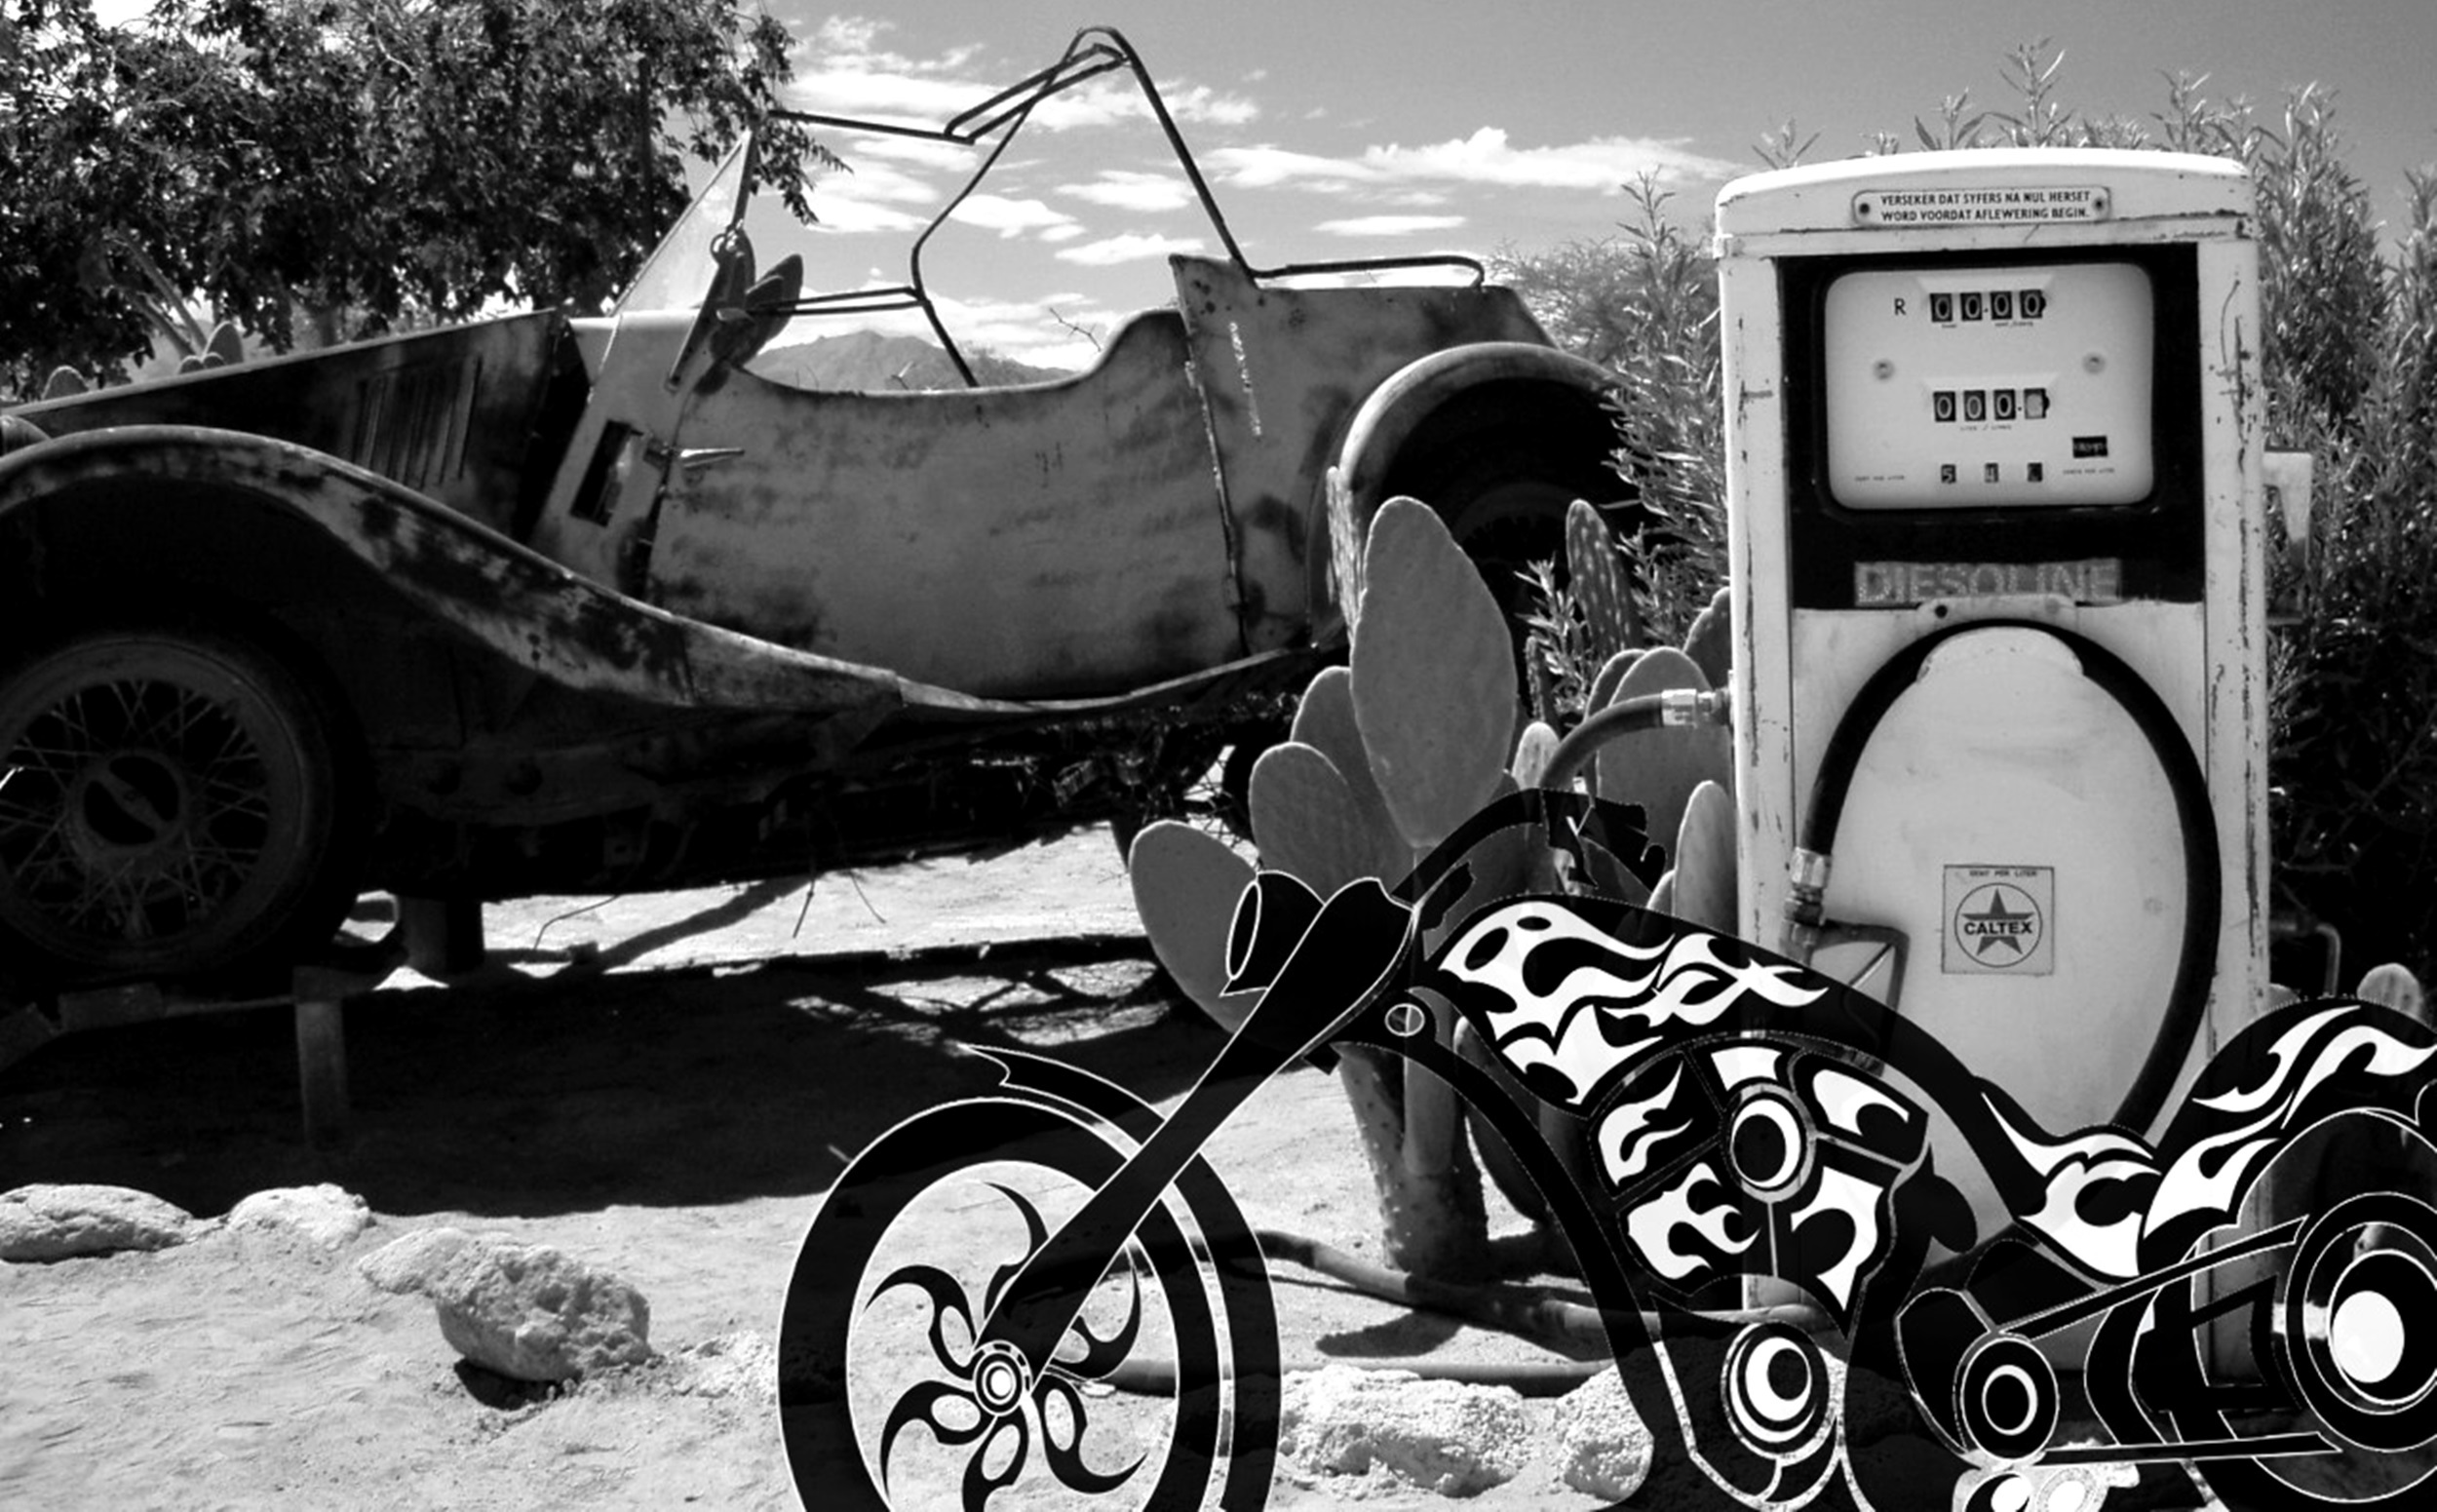
landscape, cactus, black and white, car, desert, old, bicycle, dry, vehicle, motorcycle, freedom, black, monochrome, heat, map, vintage car, road trip, hot, photograph, agave, leave, drought, photo montage, car wreck, petrol stations, old gas station, land vehicle, monochrome photography, dry season, automobile make, automotive design